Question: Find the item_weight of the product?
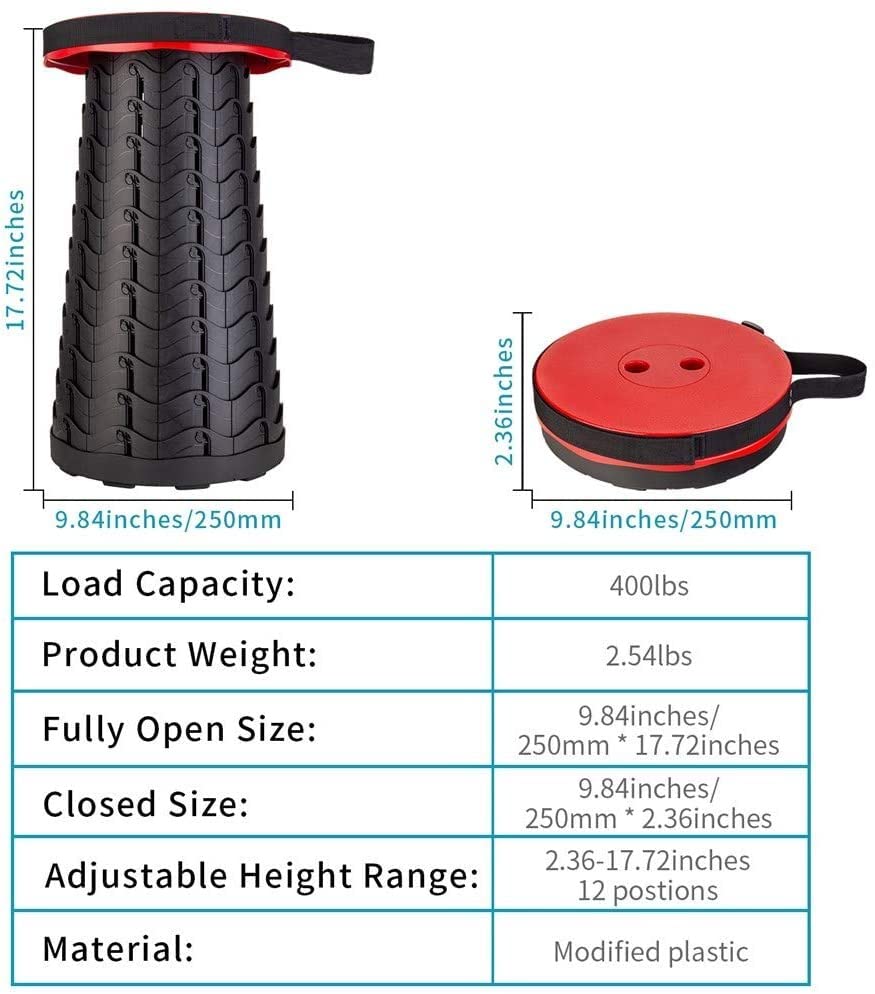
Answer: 2.54 pound